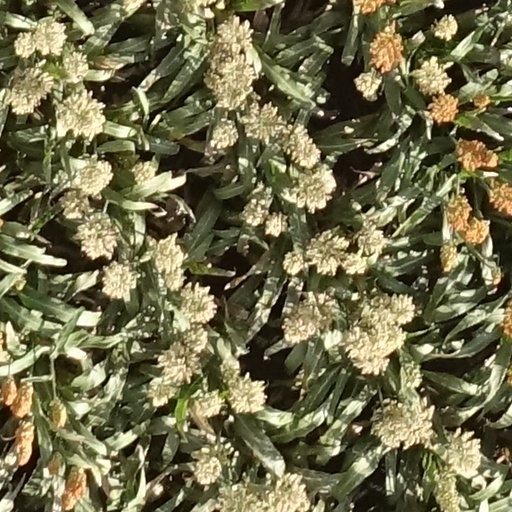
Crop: sorghum